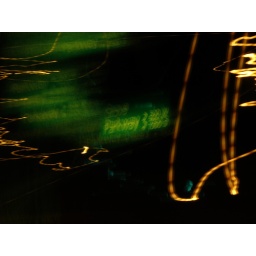
some street sign in arizona